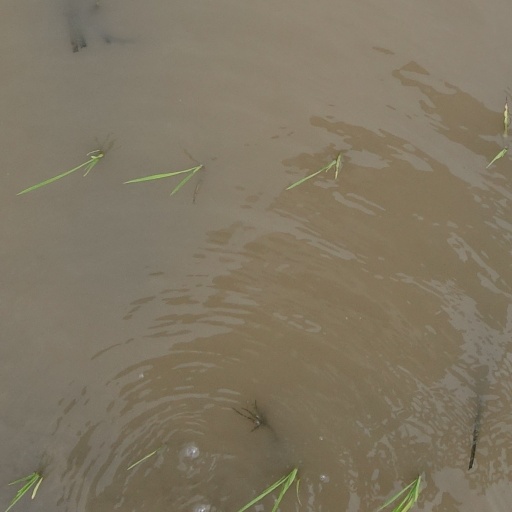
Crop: rice